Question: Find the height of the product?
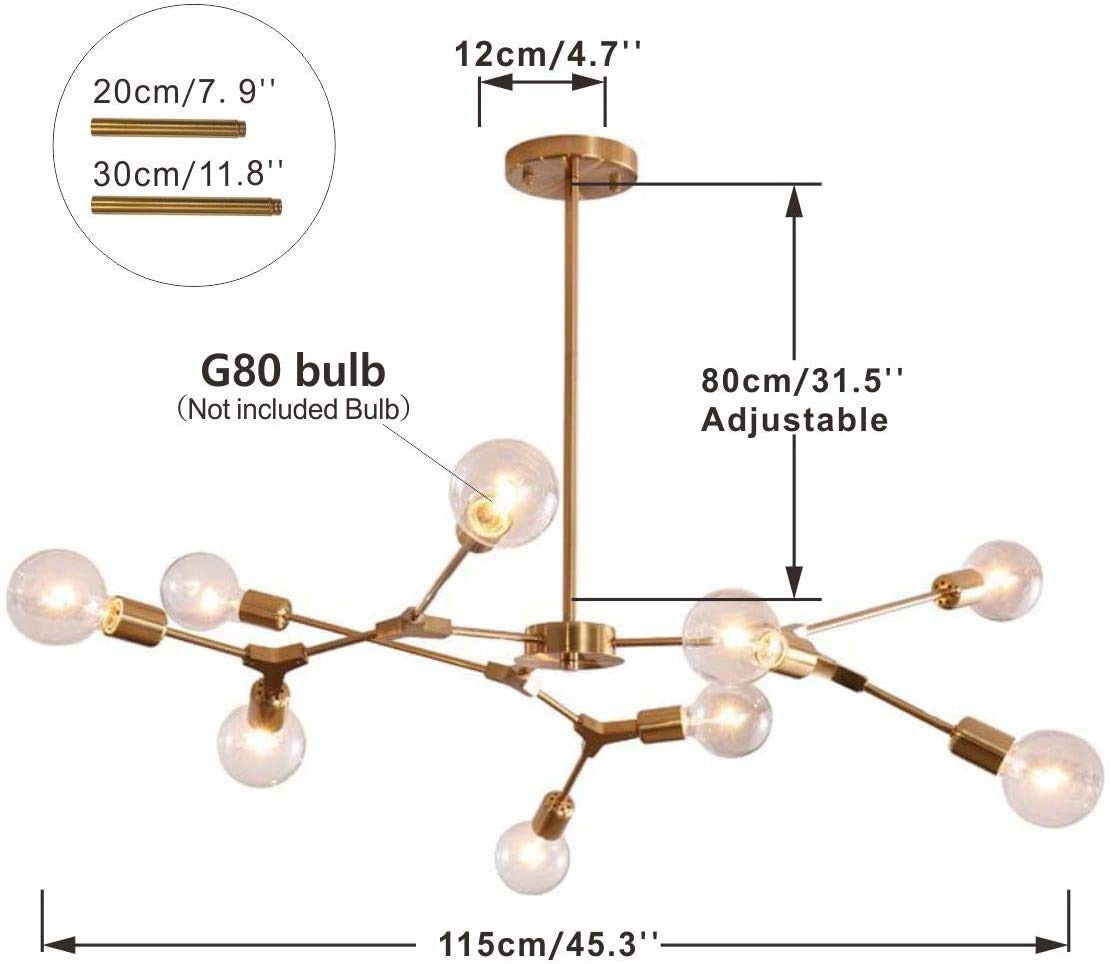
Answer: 80.0 centimetre